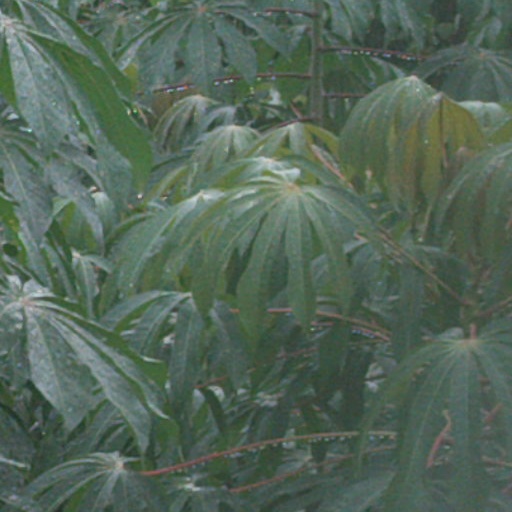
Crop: cassava